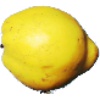
Label: quince